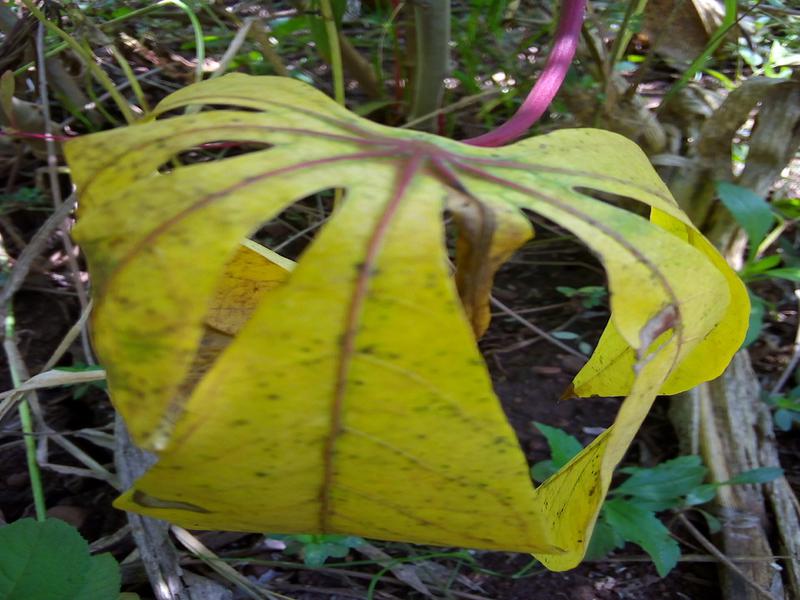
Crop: cassava
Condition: healthy